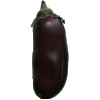
Label: Eggplant 1